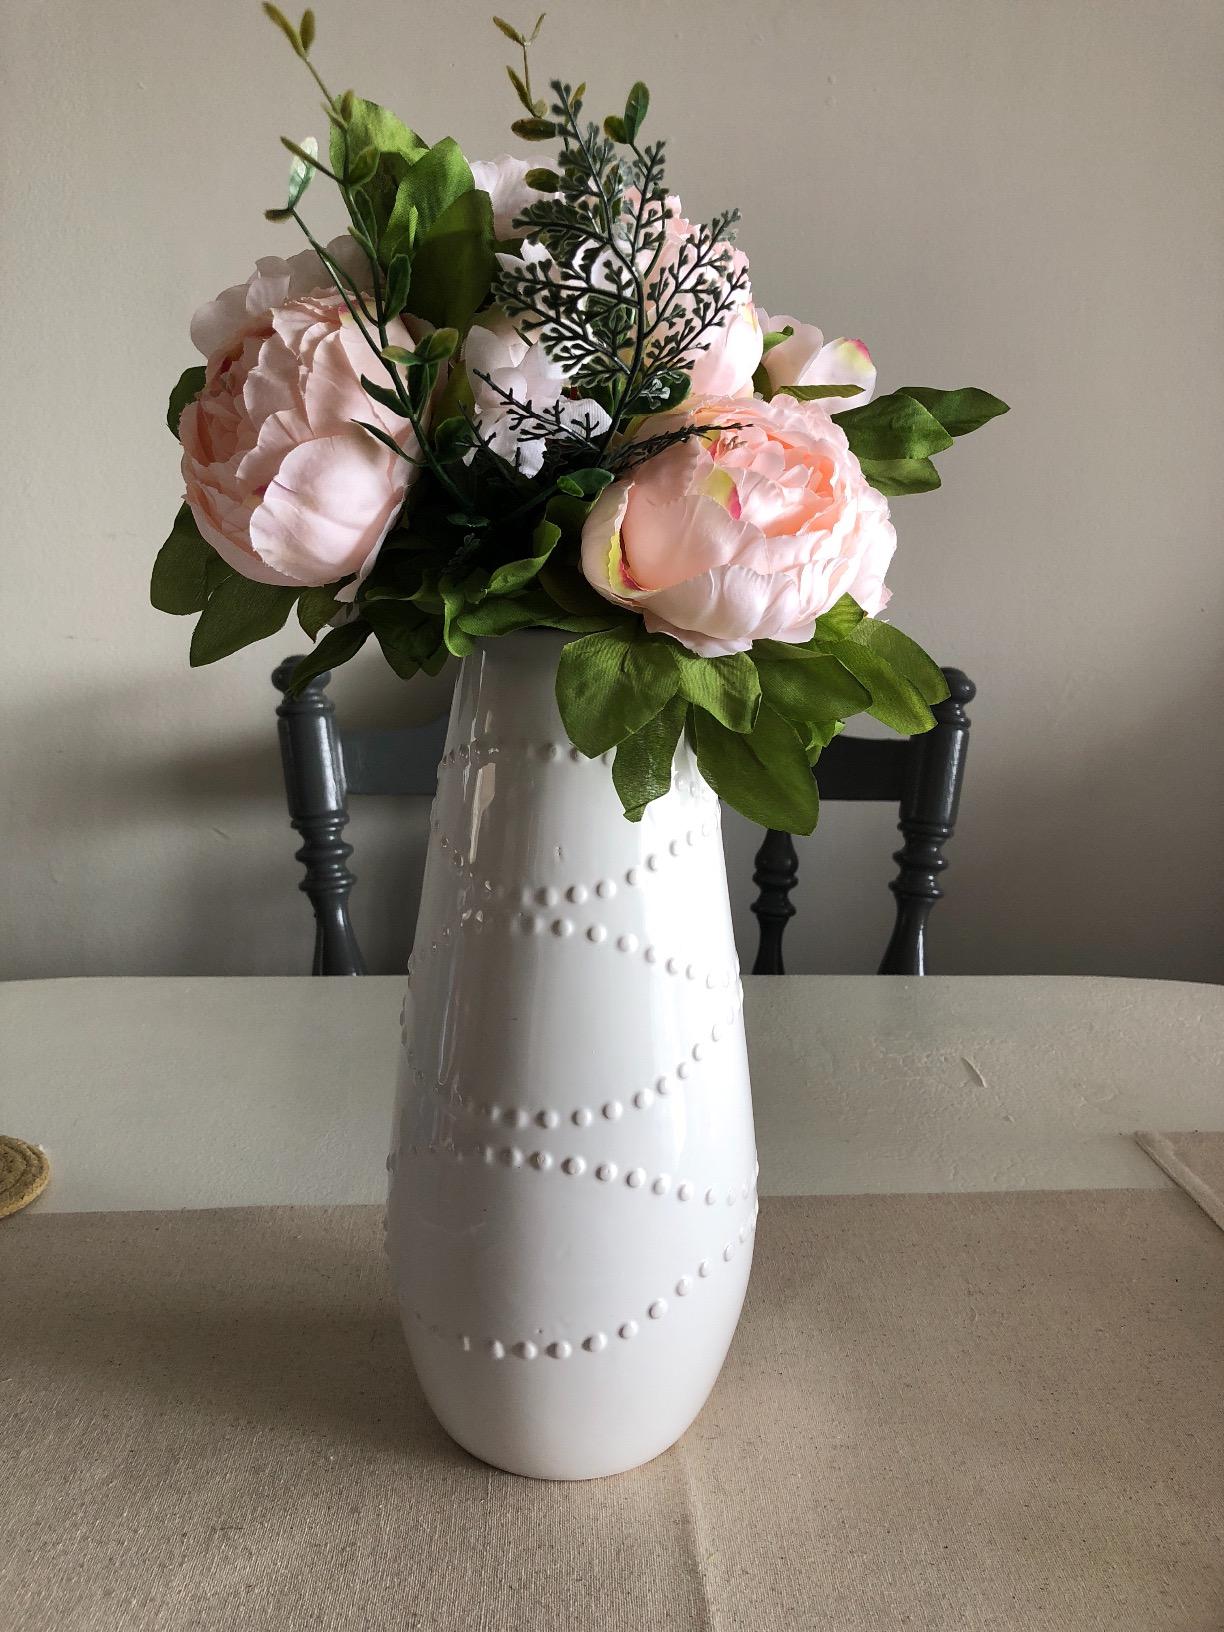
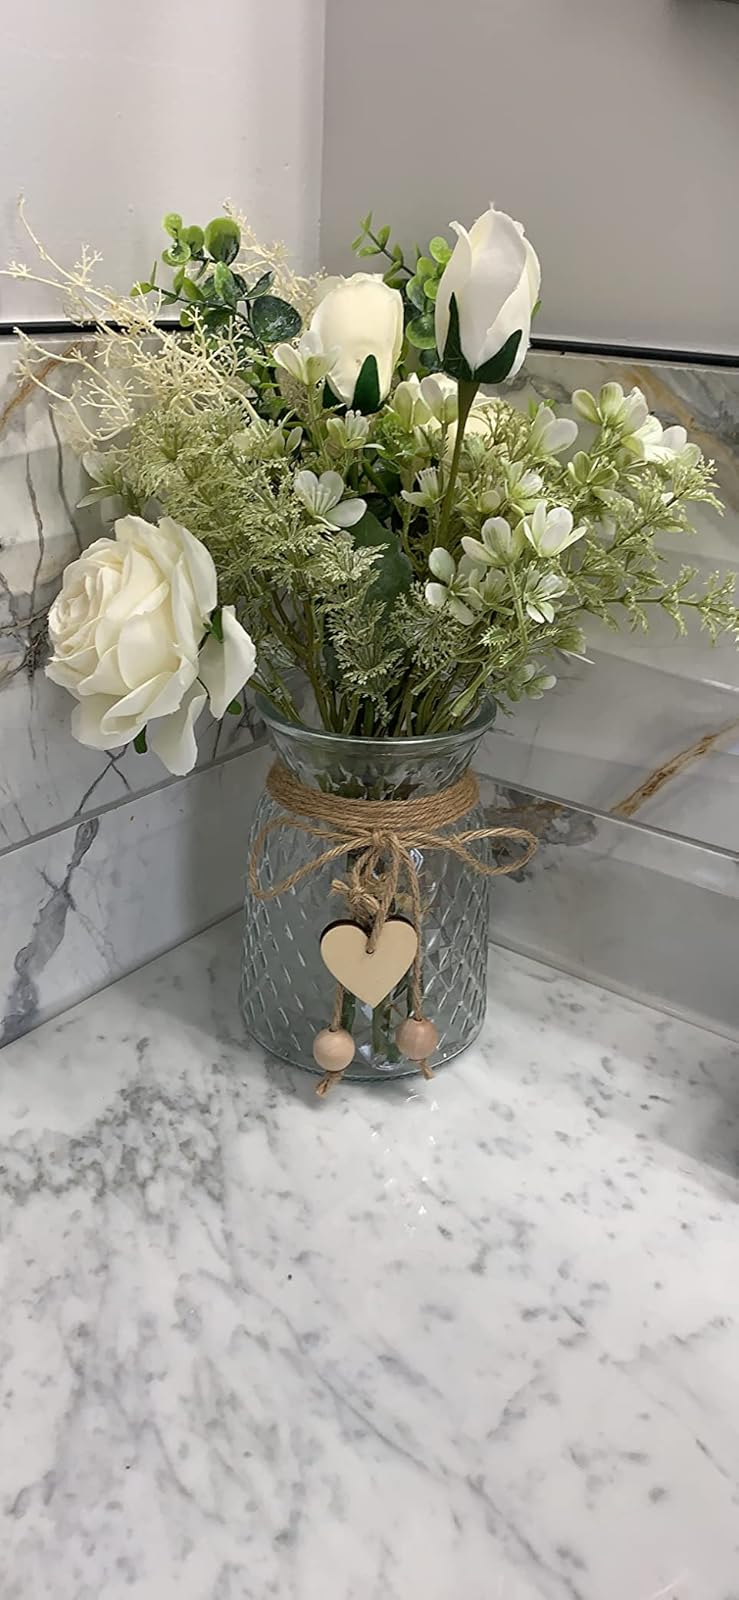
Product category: vase
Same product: no